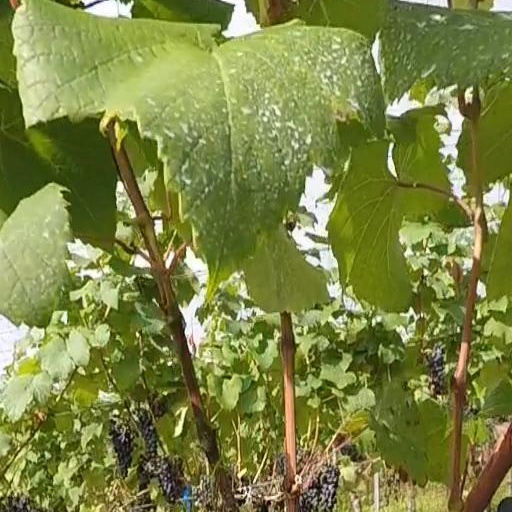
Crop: grape